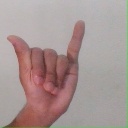
अक्षर: य